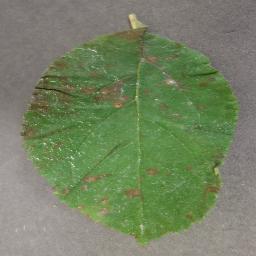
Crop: apple
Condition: cedar_rust